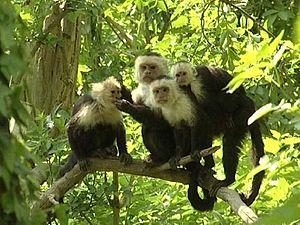
Une interaction sociale dans un groupe de capucins moines Cebus capucinus
Le Sapajou capucin est un singe du Nouveau Monde de la famille des cébidés.